Alcohol flush reaction

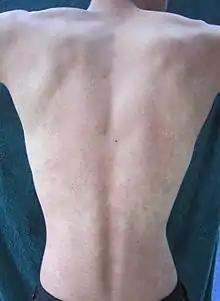
The back of an East Asian man showing alcohol flush reaction.

The most obvious symptom of alcohol flush reaction is flushing on a person's face and body after drinking alcohol. Other effects include "nausea, headache and general physical discomfort". People affected by this condition show greater reduction in psychomotor functions on alcohol consumption than those without.